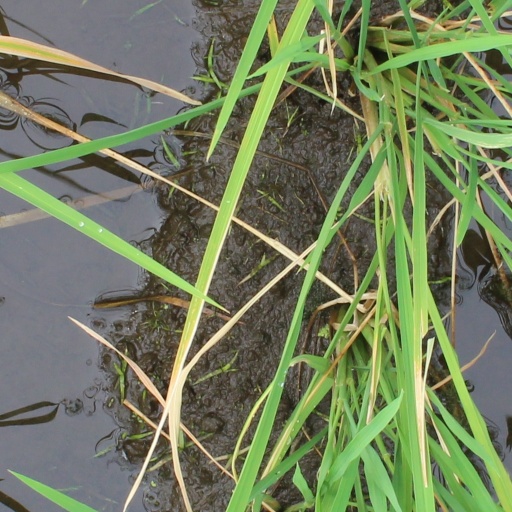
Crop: rice